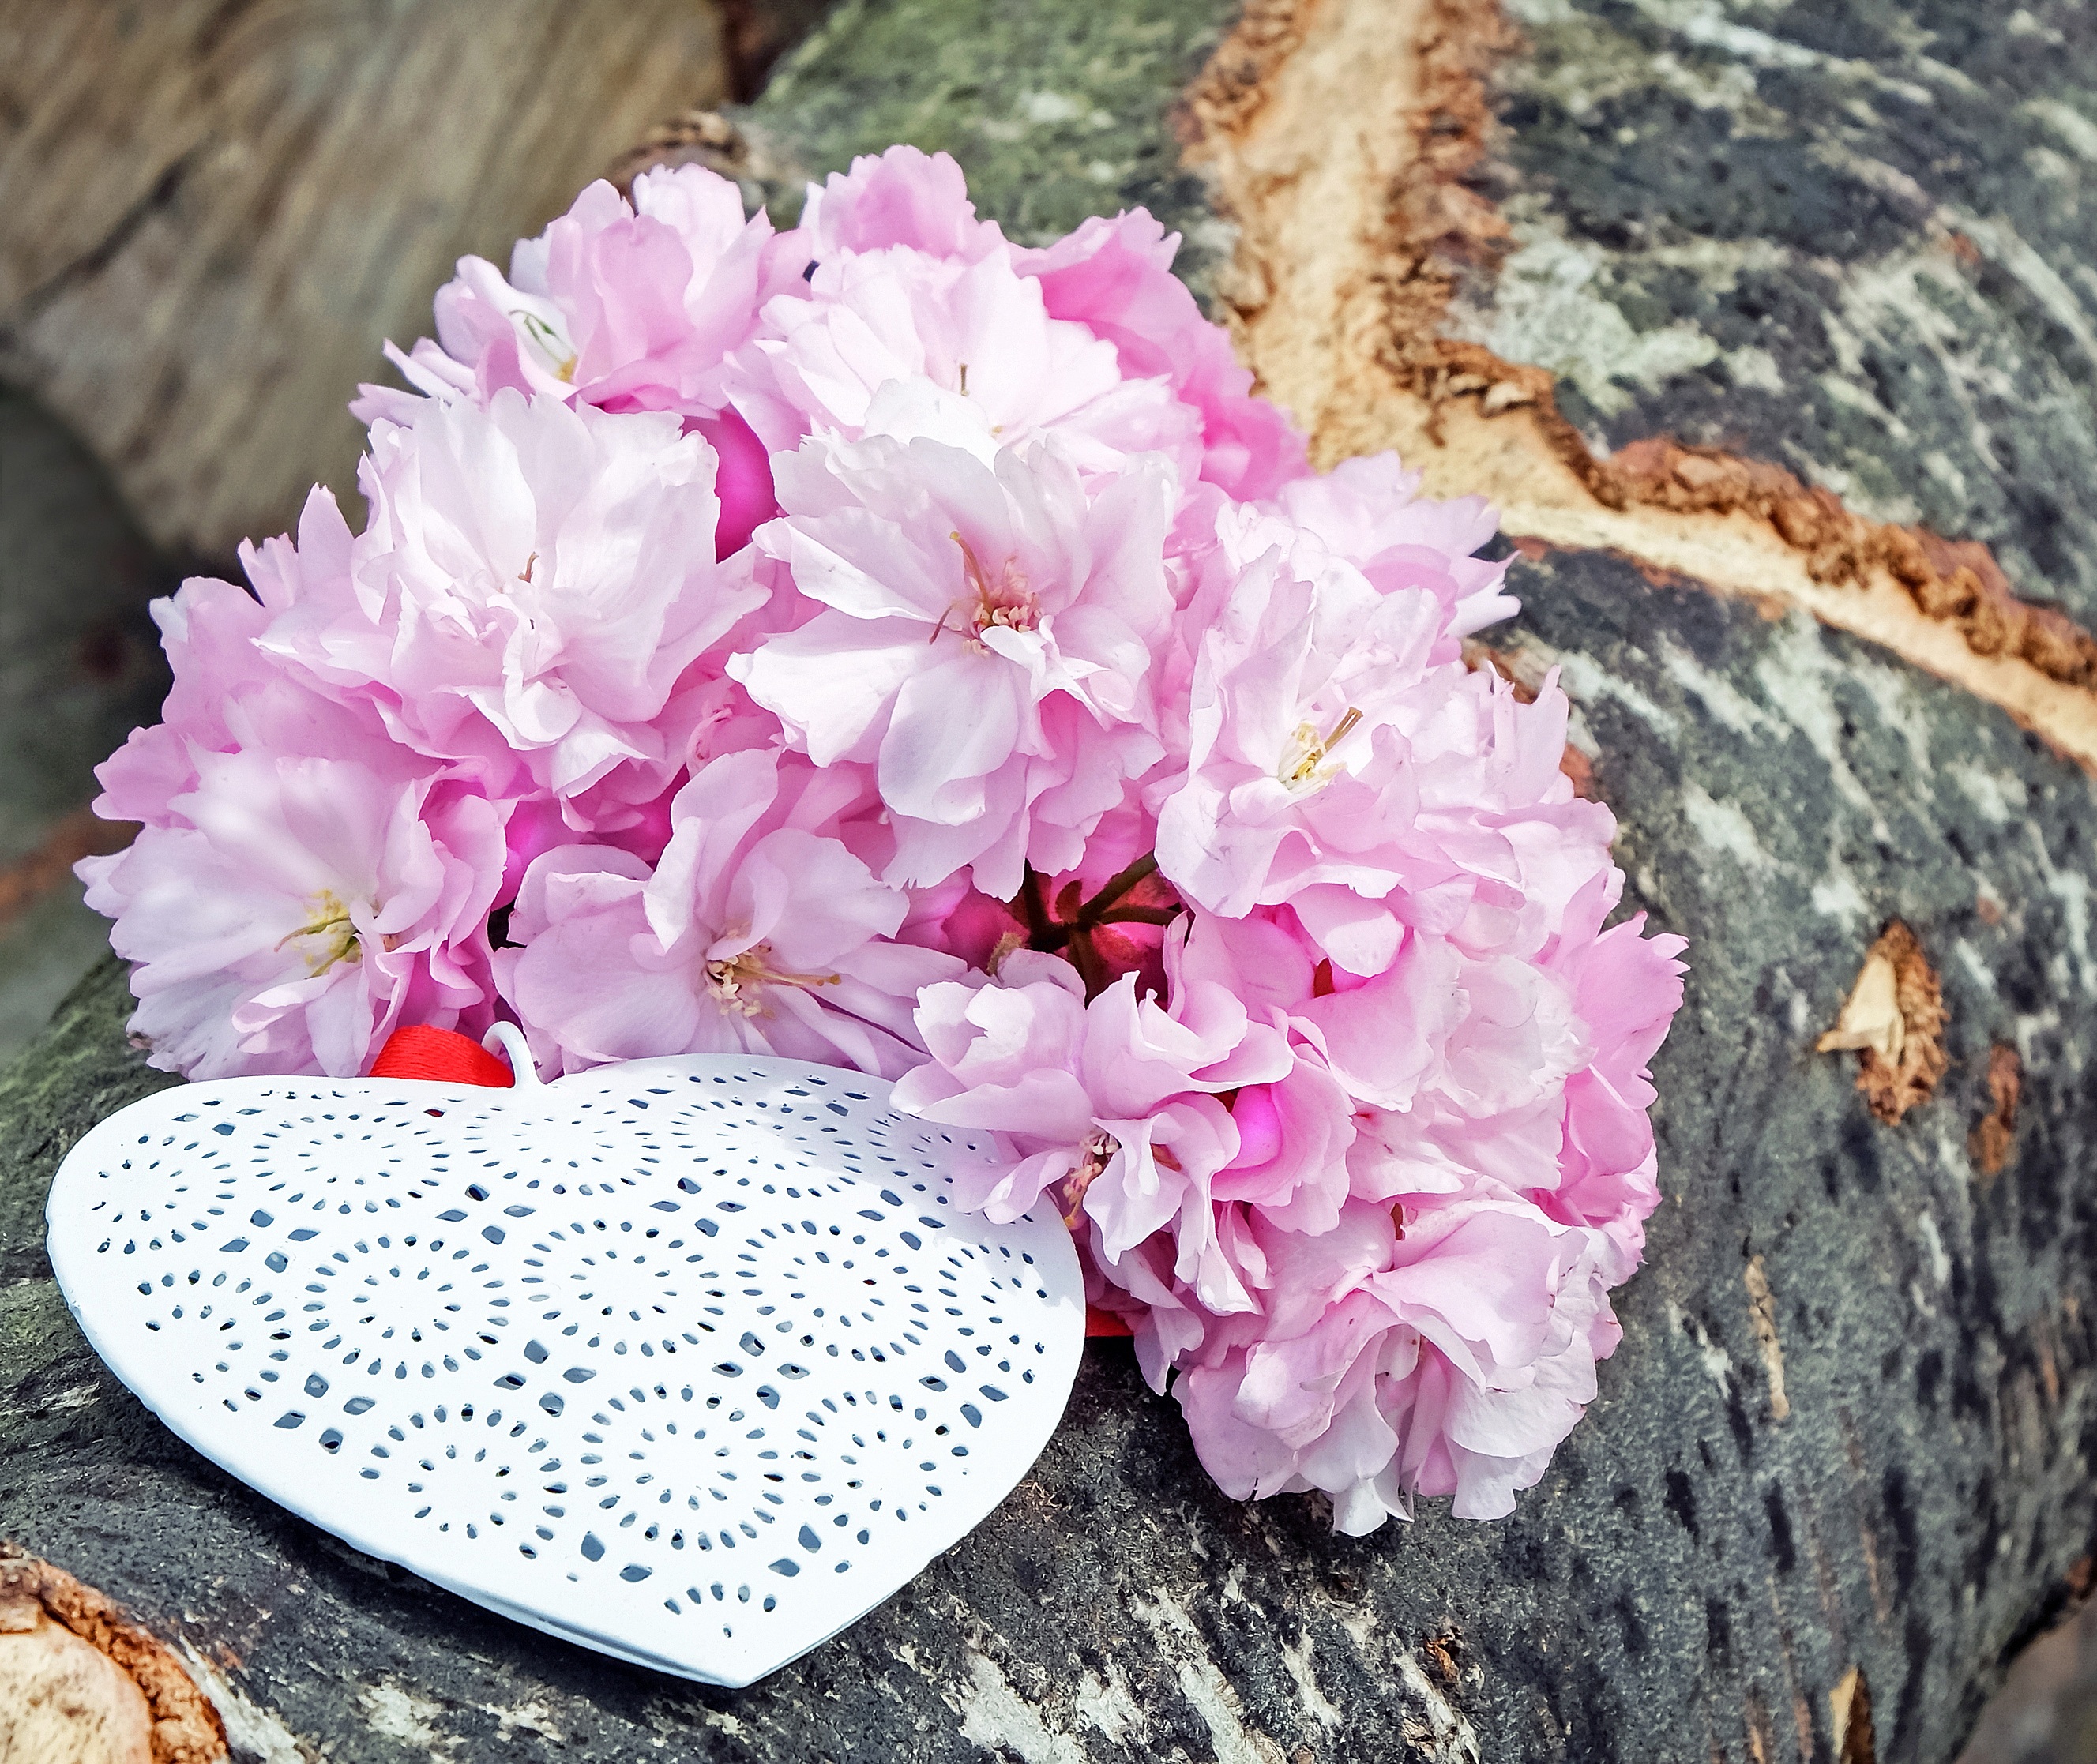
nature, blossom, plant, white, leaf, flower, petal, love, heart, spring, romance, pink, flora, affection, floristry, peony, flowering plant, flower bouquet, land plant